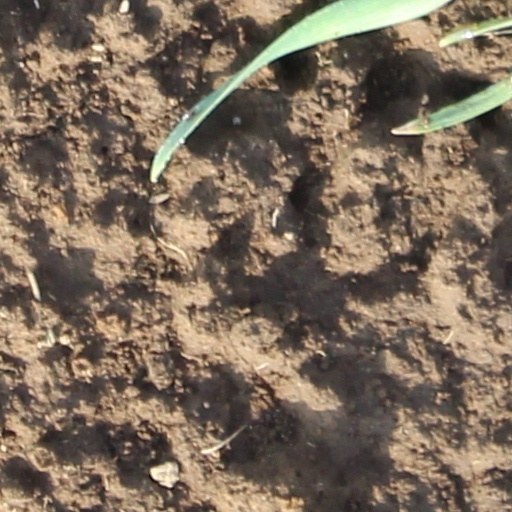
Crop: wheat